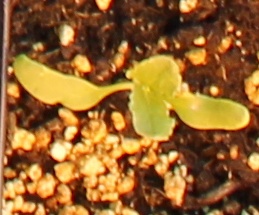
Label: Sugar beet